David Bendeth

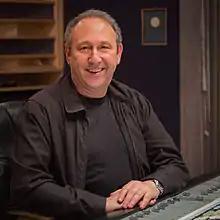
David Bendeth in 2015

David Jonathan Bendeth (born 17 June 1954) is an English multi-platinum award-winning record producer. He was also the frontman of The Bendeth Band.